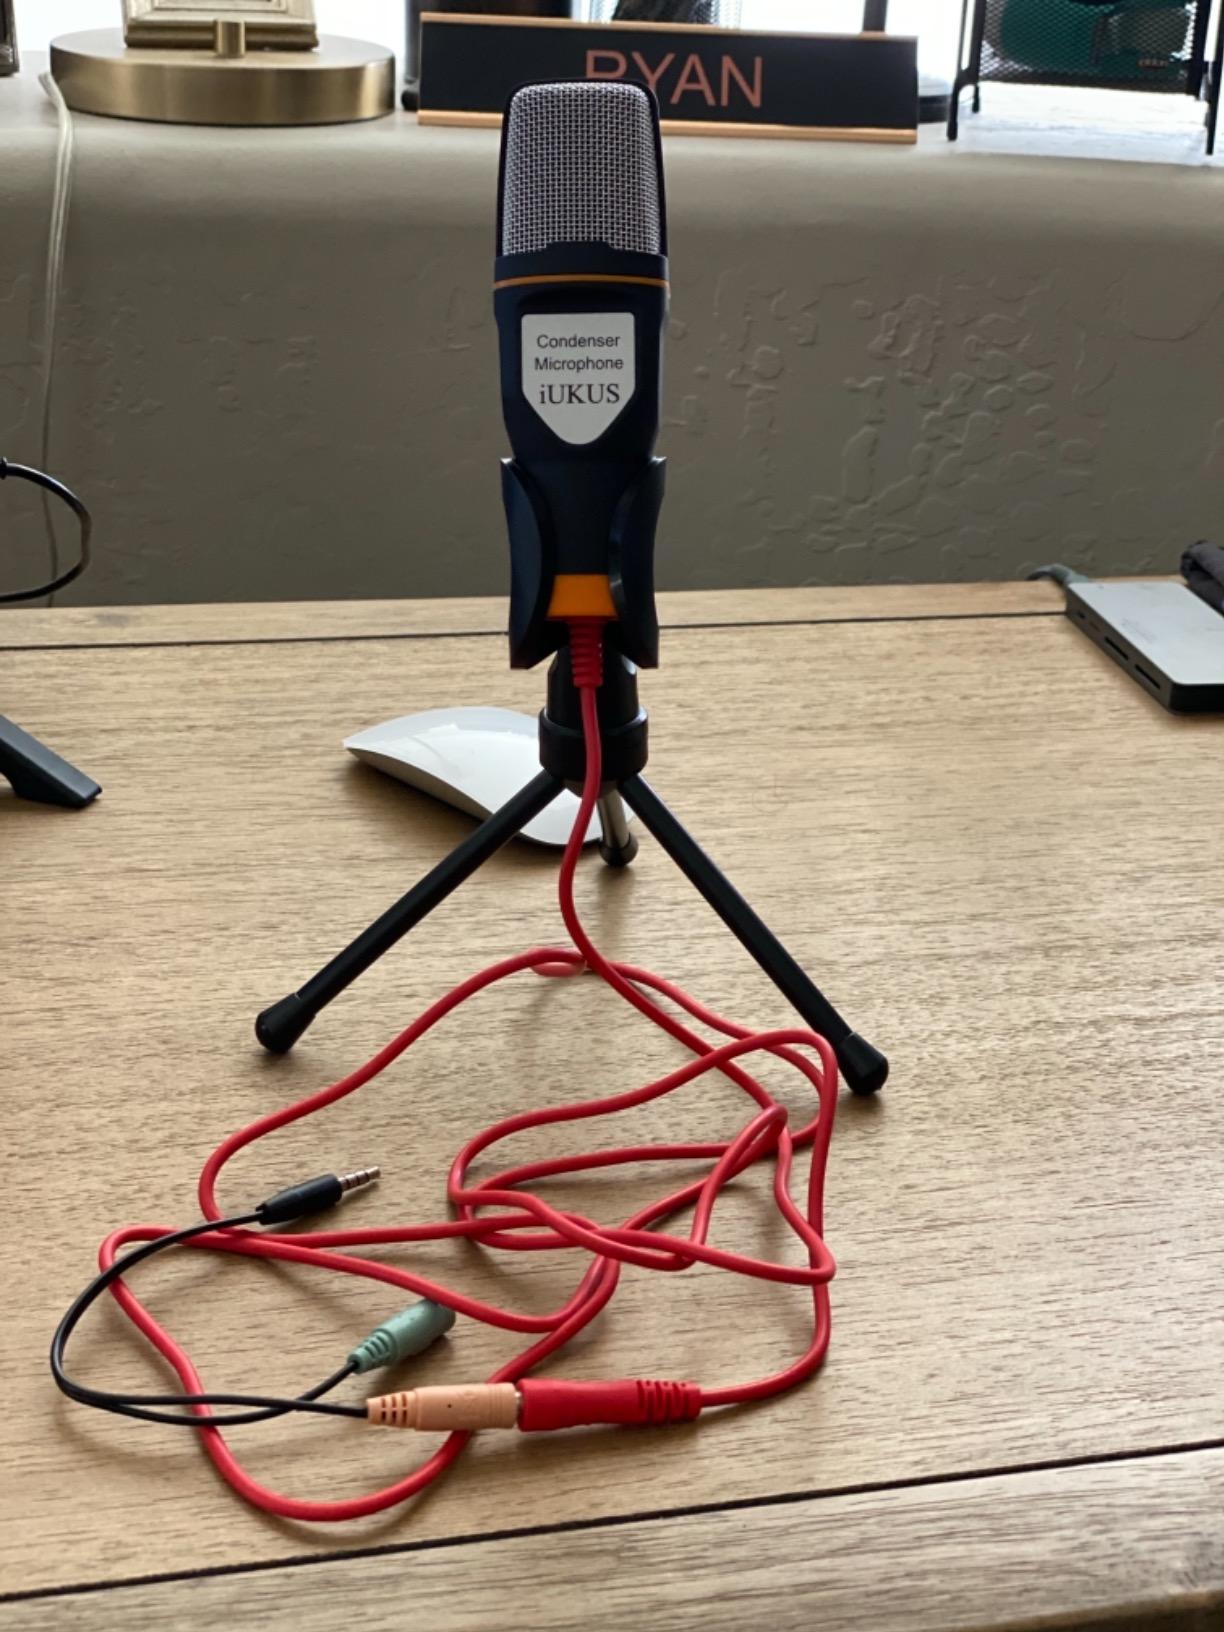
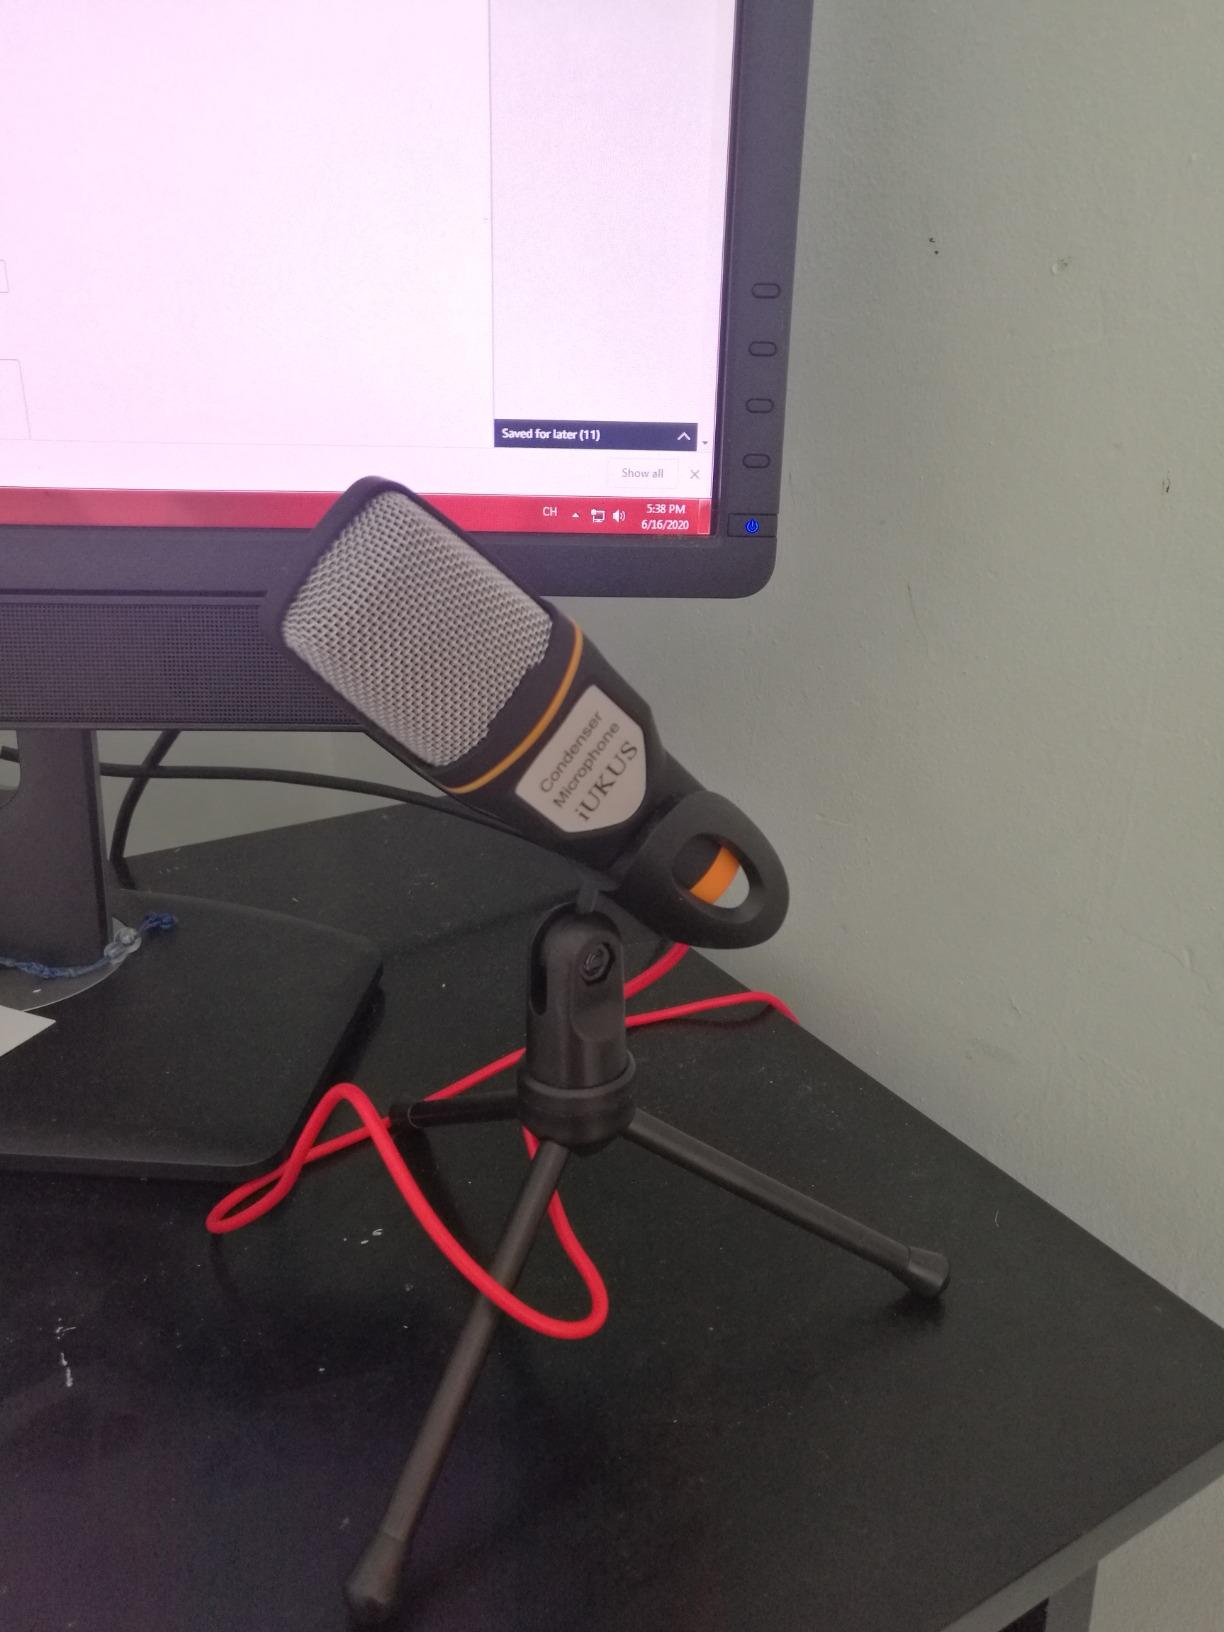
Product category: microphone
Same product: yes